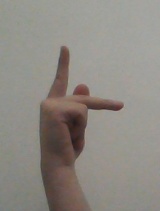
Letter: dha